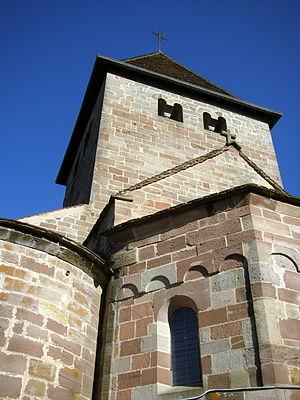
Choeur roman de l'église Saints-Pierre-et-Paul à Melisey (Haute-Saône, France)
L'église de Mélisey est une église située à Mélisey, dans la Haute-Saône. Elle a la caractéristique de posséder un clocher de style roman construit au XIIᵉ siècle et une nef néo-gothique du XIXᵉ siècle. La partie ancienne est classée au titre des monuments historiques en 1986.
Mélisey est une commune française située dans le département de la Haute-Saône, en région Bourgogne-Franche-Comté. Elle est le siège de la communauté de communes des mille étangs.